Coal phase-out

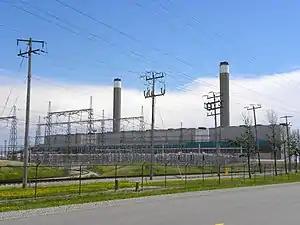
The Nanticoke Generating Station in Ontario, one of the largest power plants to be shut as part of Ontario's coal phaseout.

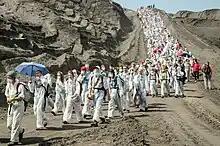
3500–4000 environmental activists blocking a coal mine to limit climate change (Ende Gelände 2016).

Coal-fired generation puts out about twice as much carbon dioxide—around a tonne for every megawatt hour generated—as electricity generated by burning natural gas at 500 kg of greenhouse gas per megawatt hour. In addition to generating electricity, natural gas is also popular in some countries for heating. One major intergovernmental organisation (the G7) committed in 2021 to end support for coal-fired power stations within the year.